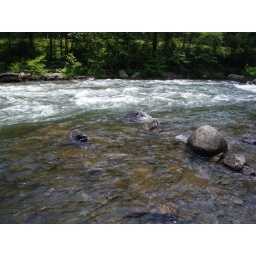
creek in tennessee white water